Wrocław Zoo

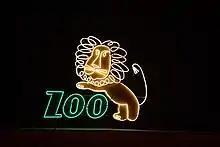
Neon logo of the Zoo

The zoo enjoyed considerable popularity among the inhabitants of Breslau despite a relatively limited variety of animals to be seen. The first elephant was bought in as late as 1873. It was an African elephant named Theodor and was transported from the London Zoo. It instantly became one of the biggest attractions of the zoo in Breslau. In later years, the garden also acquired such animals as an anteater, eared seals, and penguins. Among other favourite animals of the zoo were chimpanzee Moritz and gorilla Pussy which arrived in the city in 1897 from Liverpool. A commemorative statue devoted to her can still be found to this day in the Wrocław Zoo.